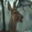
Label: deer